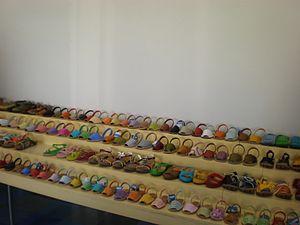
L'avarca est une sorte de sandale traditionnelle répandue dans les îles Baléares, notamment à Minorque. Les chaussures sont faites d'une empeigne de cuir cousue à une semelle en caoutchouc. Aujourd'hui les avarcas sont fabriquées dans une grande variété de couleurs pour homme mais aussi pour femme.